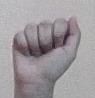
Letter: saad